Fresno Art Museum

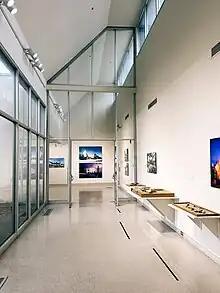

The Fresno Art Museum became renowned for its exhibitions of Feminist Art going from an unknown "art center" to nationally known with an exhibit of the artist Judy Chicago's "The Dinner Party". Judy Chicago brought Fresno's attention to women artists when she taught the first feminist art class in the country at California State University, Fresno.